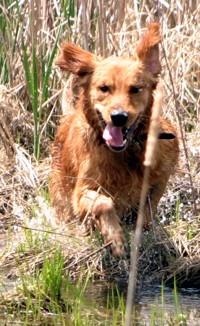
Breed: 5355-n000126-golden_retriever